Jonathan Jackson (actor)

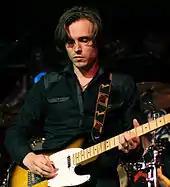
Jackson performing with Enation in 2013

As a child, Jackson took guitar lessons and taught himself to play the piano. Growing up he had an evolving band with various family members. In 2000, the band included his brother, uncle and father and was named "Scarlet Road". By 2002, Jackson and his brother Richard had named their group "Jono and the Rock".